History of the Catholic Church in Japan

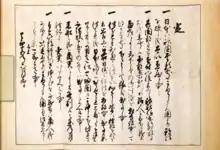
Hideyoshi's Bateren-tsuiho-rei (the Purge Directive Order to the Jesuits) on July 24, 1587

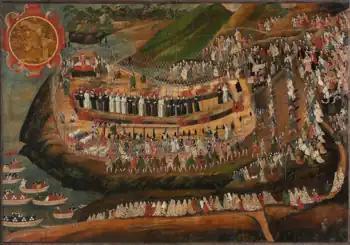
The Christian martyrs of Nagasaki. 16–17th-century Japanese painting.

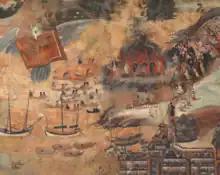
The martyrdom of Leonardo Kimura in Nagasaki, 1619

By 1587, Toyotomi Hideyoshi had become alarmed, not because of too many converts but rather because the hegemon heard that the Jesuits reportedly oversaw forced conversions of retainers and commoners, that they had garrisoned the city of Nagasaki, that they participated in the slave trade of other Japanese and, apparently offending Hideyoshi's Buddhist sentiments, that they allowed the slaughter of horses and oxen for food. He was concerned that divided loyalties might lead to dangerous rebels like the Ikkō-ikki sect of earlier years and produced his edict expelling missionaries. However, this decree was not particularly enforced.